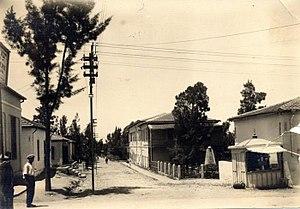
Israël, en forme longue l'État d'Israël, est un État situé sur la côte orientale de la mer Méditerranée au Proche-Orient en Asie occidentale. Son indépendance est proclamée le 14 mai 1948, après le vote du plan de partage de la Palestine le 29 novembre 1947 par l'Organisation des Nations unies qui met fin au mandat britannique et qui prévoit la création d’un État juif et d’un État arabe. Les premières bases politiques en ce sens ont été posées lors du premier congrès mondial sioniste à Bâle en 1897 sous la direction de Theodor Herzl.